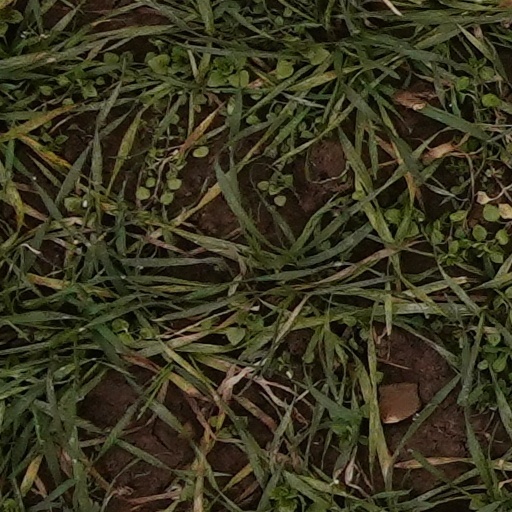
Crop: wheat